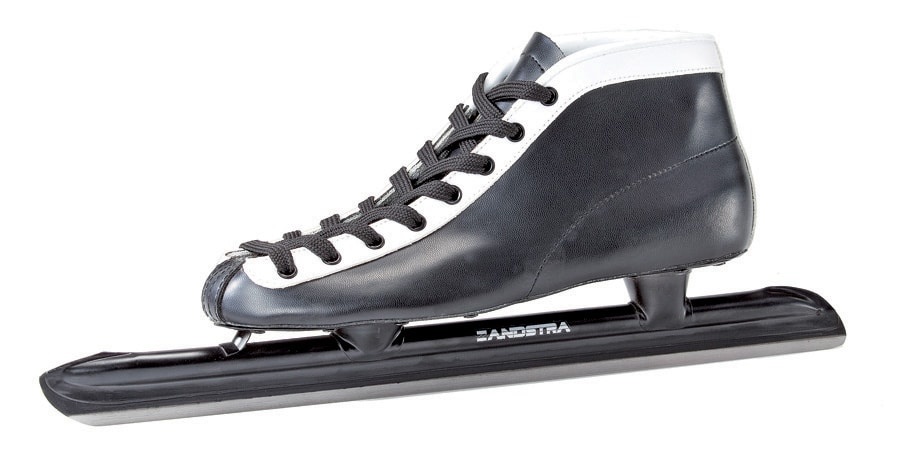
Zandstra 525 Lengdeløp Fastskøyte
Zandstra 525 Fastskøyte Fastskøyte Zandstra 525 er er en skøyte med stål-blad som er lakkert sort. Skøyteskoen er foret med lær og er et rimelig sett for nybegynnere som vil prøve skøyter før man binder seg til en mer avansert skøyte. Når man skal gå lengre løp er det lurt med en sko som isolerer bedre. Radiusen på disse skøytene er 27 meter. Finnes i Str: 36 – 44.
Brand: Zandstra
Category: Sporting Goods > Athletics > Figure Skating & Hockey > Ice Skates > Speed Ice Skates